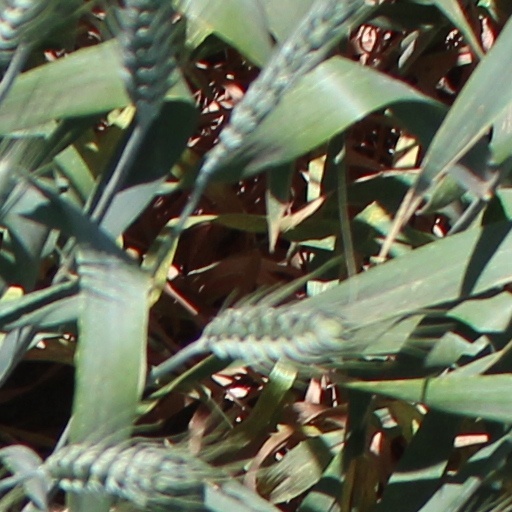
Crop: wheat